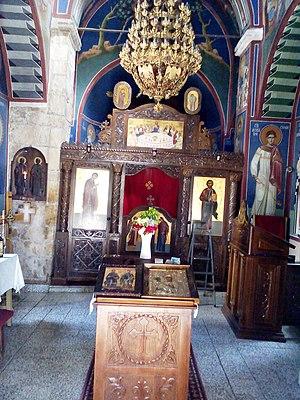
Le monastère de Zlatenac est un monastère orthodoxe serbe situé à Gložane, dans le district de Pomoravlje et dans la municipalité de Svilajnac en Serbie. Il est inscrit sur la liste des monuments culturels protégés de la République de Serbie.